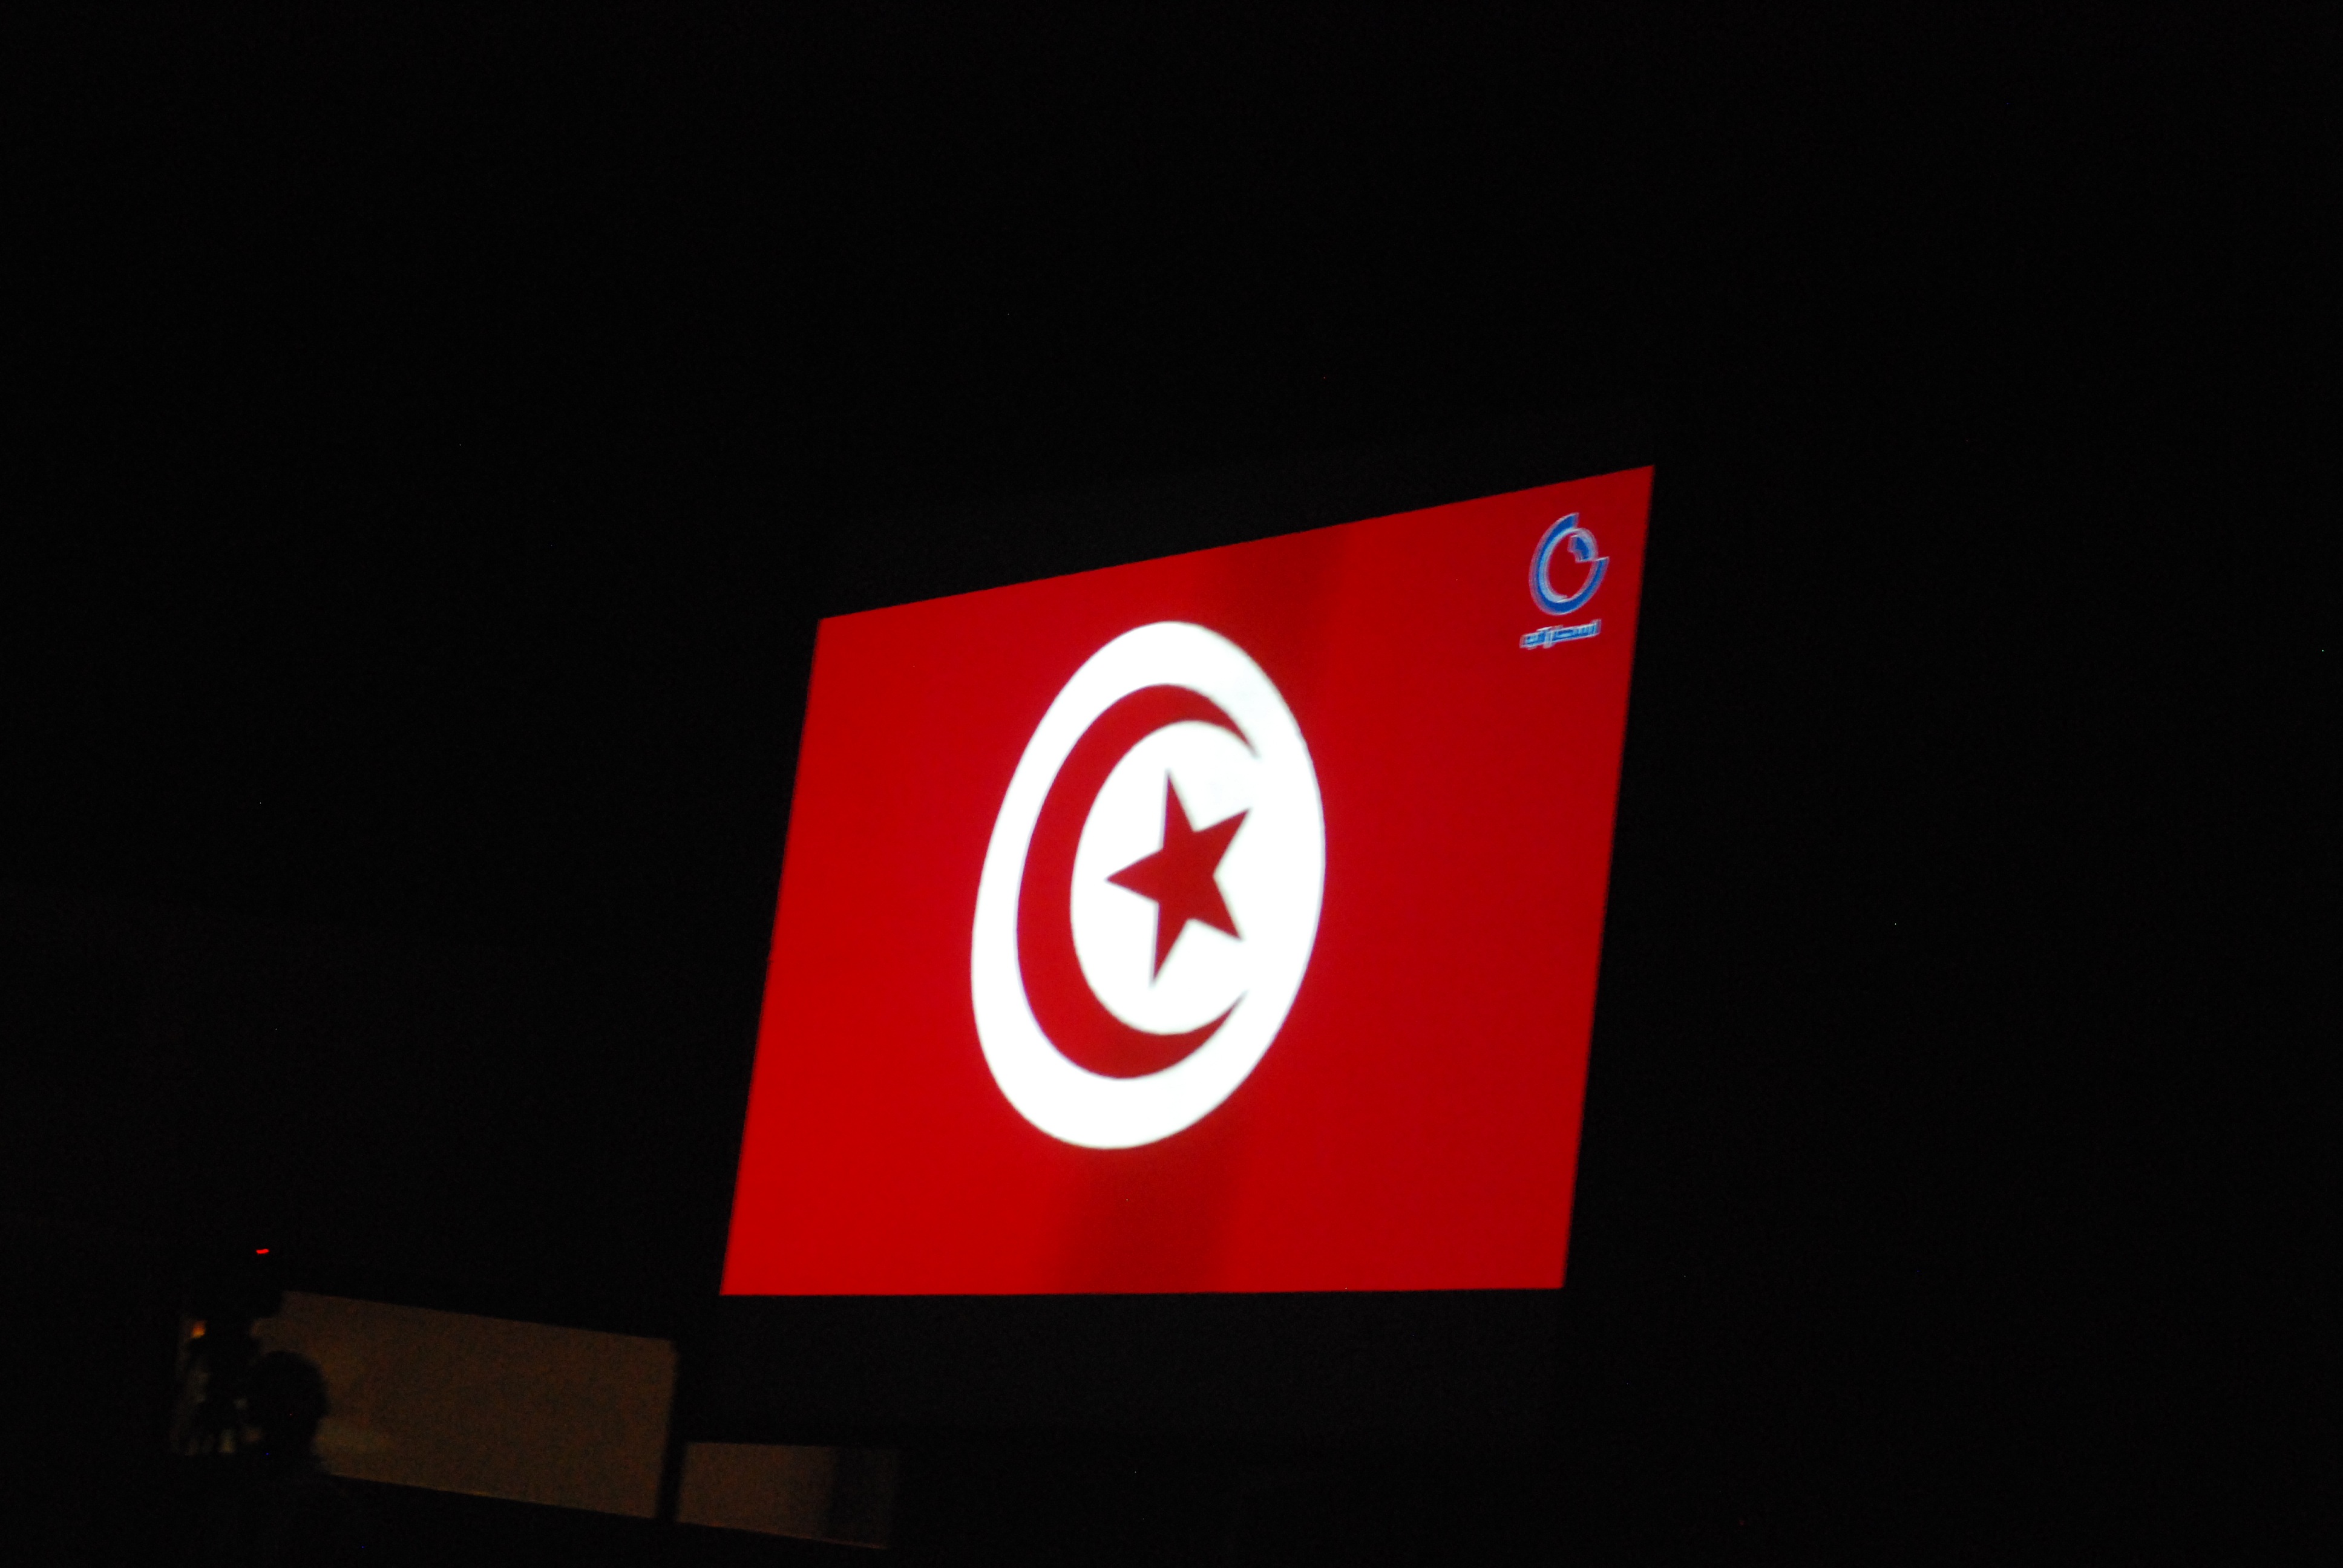
number, sign, red, flag, africa, signage, brand, logo, shape, screenshot, computer wallpaper, tunisian